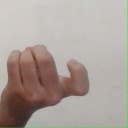
अक्षर: ज